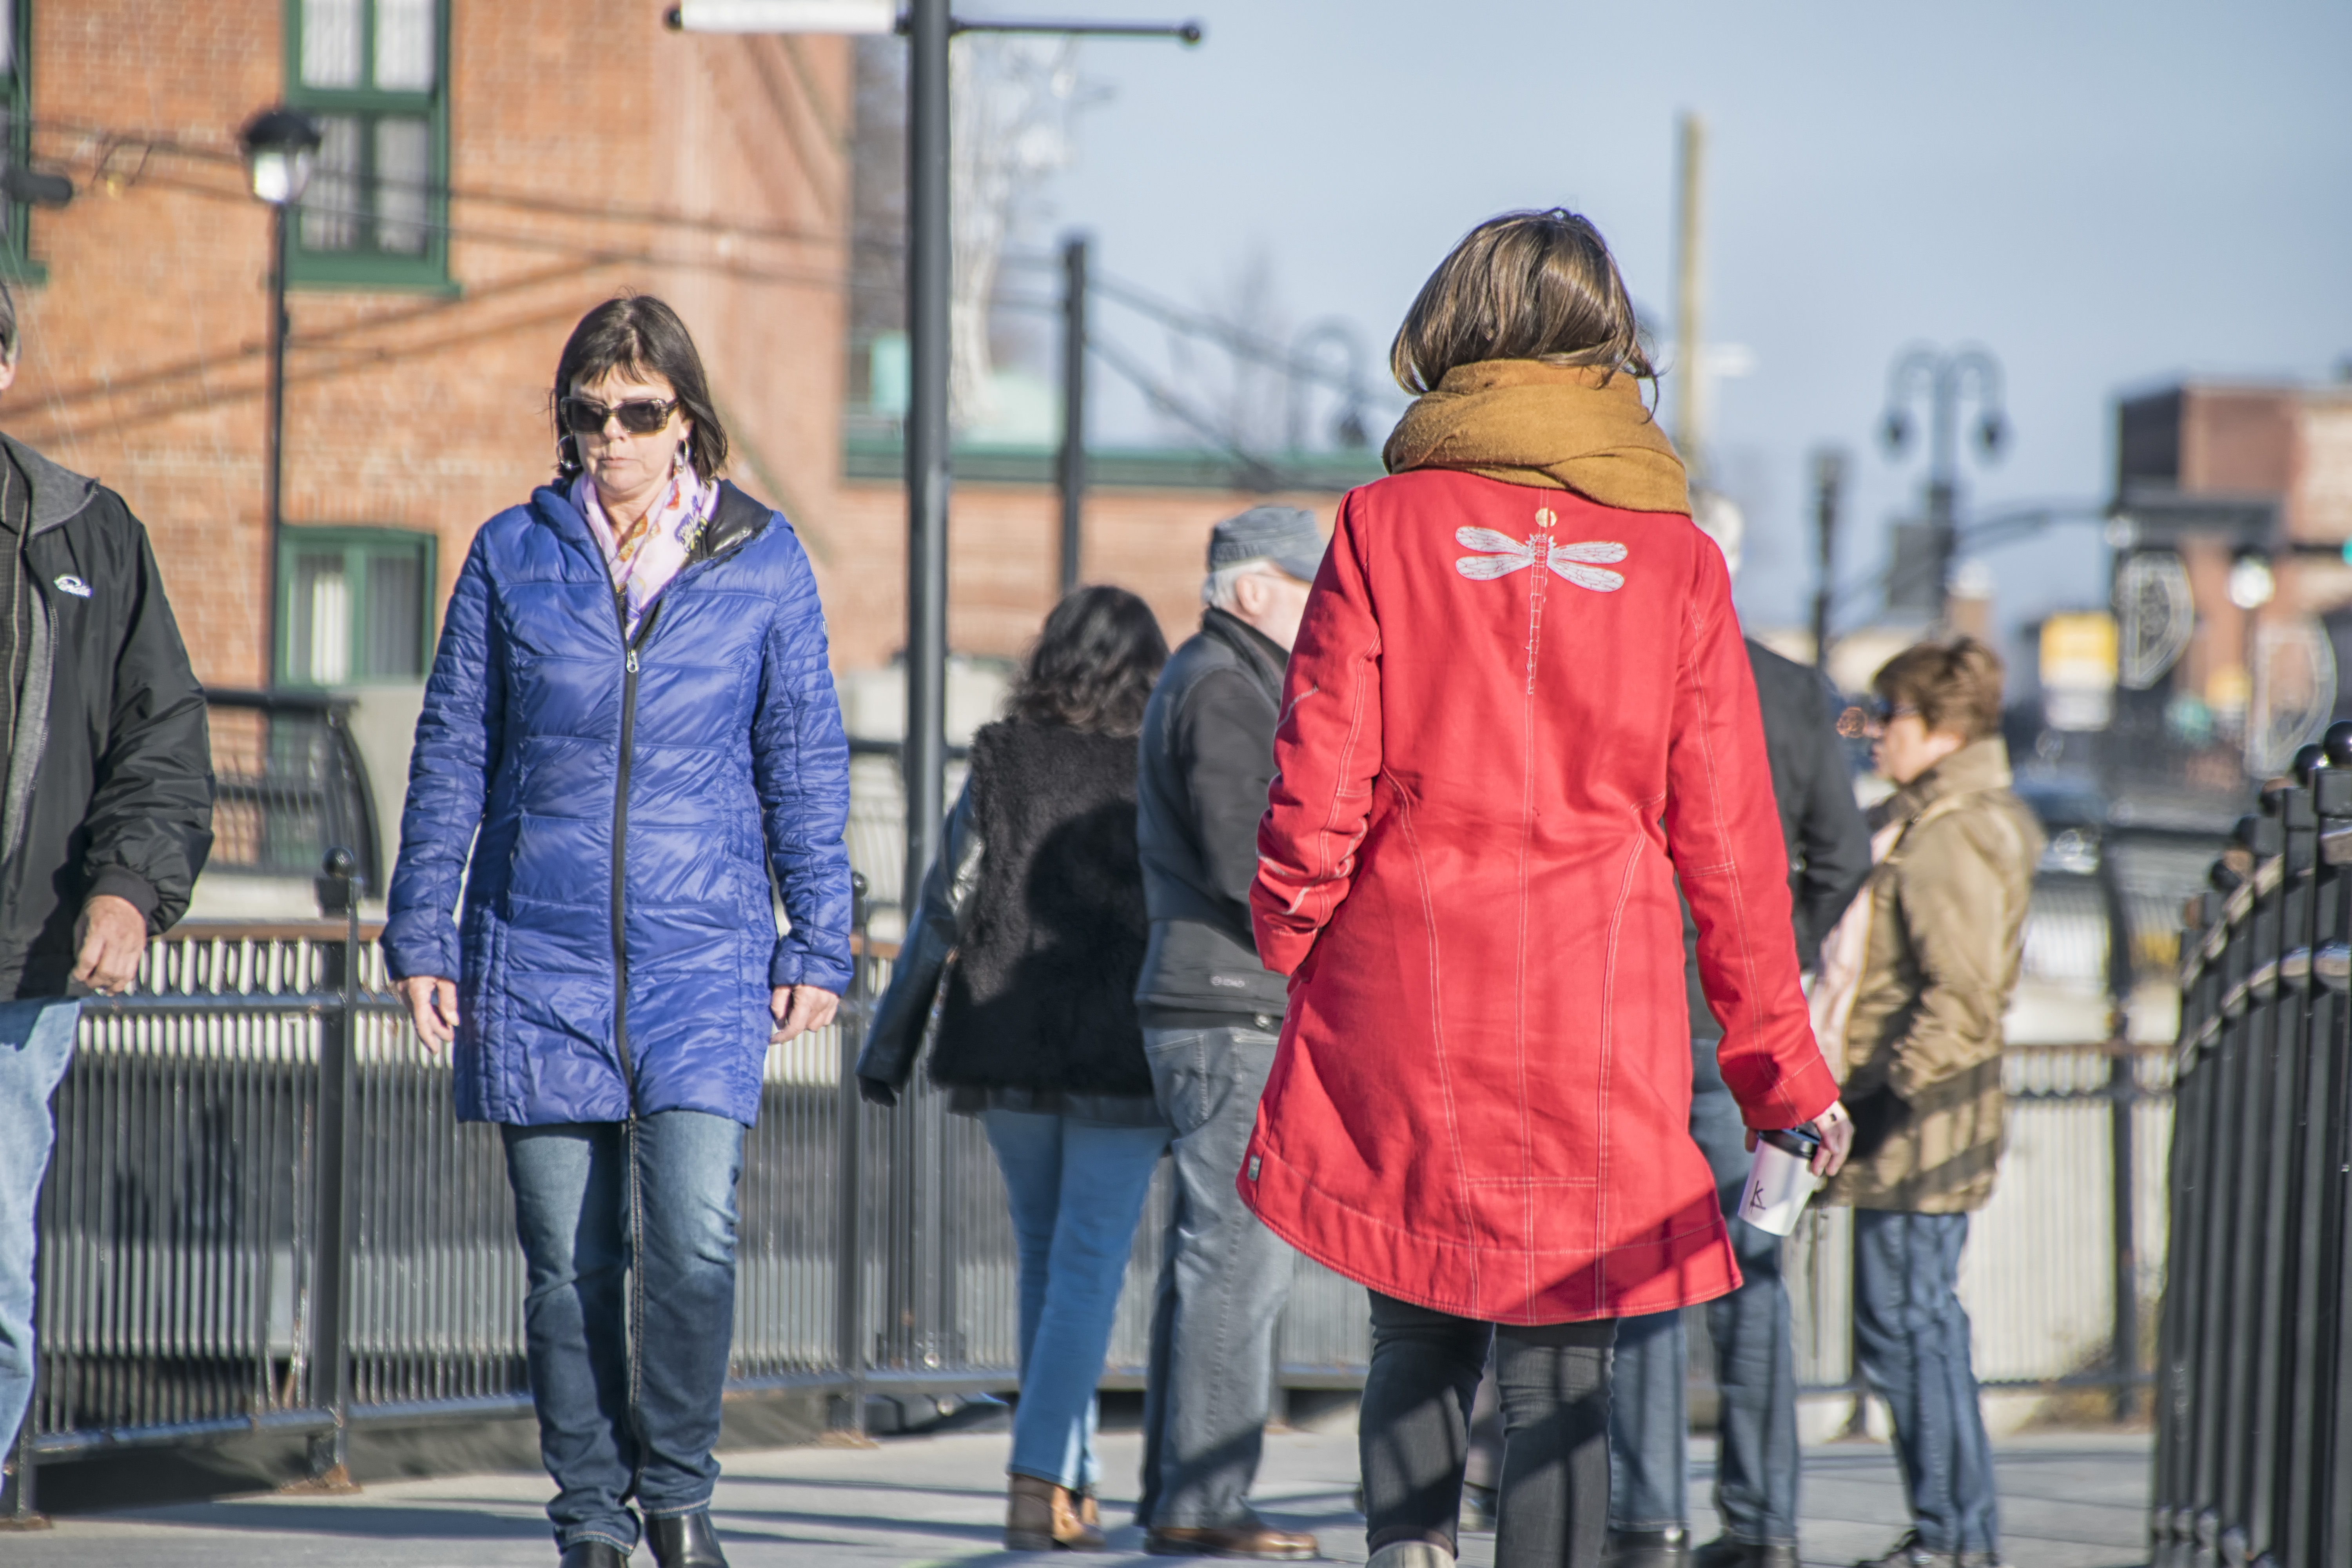
pedestrian, walking, person, people, road, street, crowd, fashion, canada, infrastructure, quebec, personne, sherbrooke